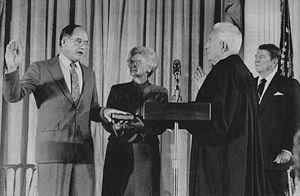
William Hubbs Rehnquist, né le 1ᵉʳ octobre 1924 à Milwaukee et mort le 3 septembre 2005 dans le comté d'Arlington, est un juriste américain, président de la Cour suprême des États-Unis de 1986 à 2005.
La justice est un principe philosophique, juridique et moral fondamental : suivant ce principe, les actions humaines doivent être approuvées ou rejetées en fonction de leur mérite au regard de la morale, du droit, de la vertu ou de tout autre norme de jugement des comportements. Quoique la justice soit un principe à portée universelle, ce qui est considéré comme juste varie grandement suivant les cultures. La justice est un idéal souvent jugé fondamental pour la vie sociale et la civilisation.
Le juge en chef des États-Unis est le plus haut magistrat du système judiciaire fédéral américain et le président de la Cour suprême des États-Unis.